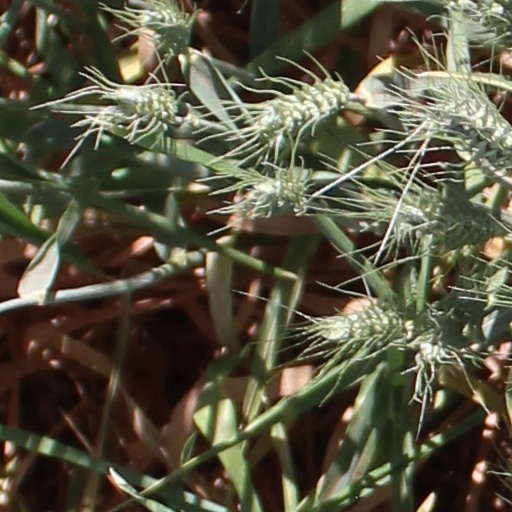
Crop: wheat